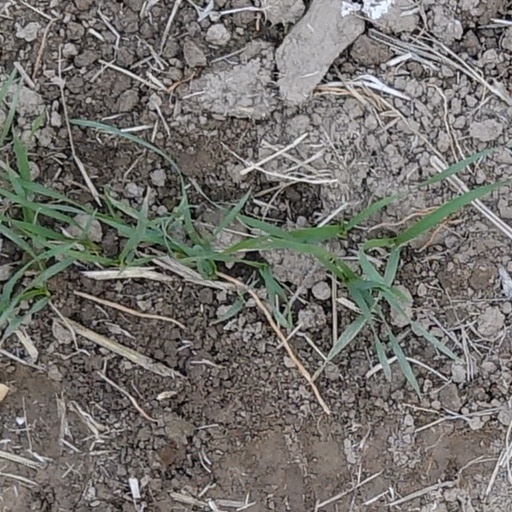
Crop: wheat